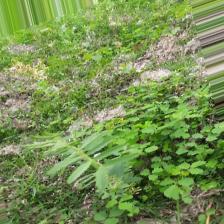
Label: Normal